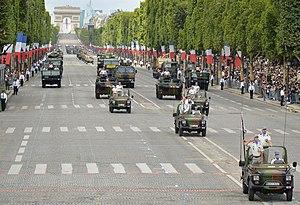
défilé du 14 juillet 2017 - champs élysée
Le 6ᵉ régiment du matériel est un régiment de soutien de l'Armée de terre française. Appartenant à l'arme du Matériel, c'est un régiment constamment déployé sur l'ensemble des théâtres d'opérations de l'Armée française.